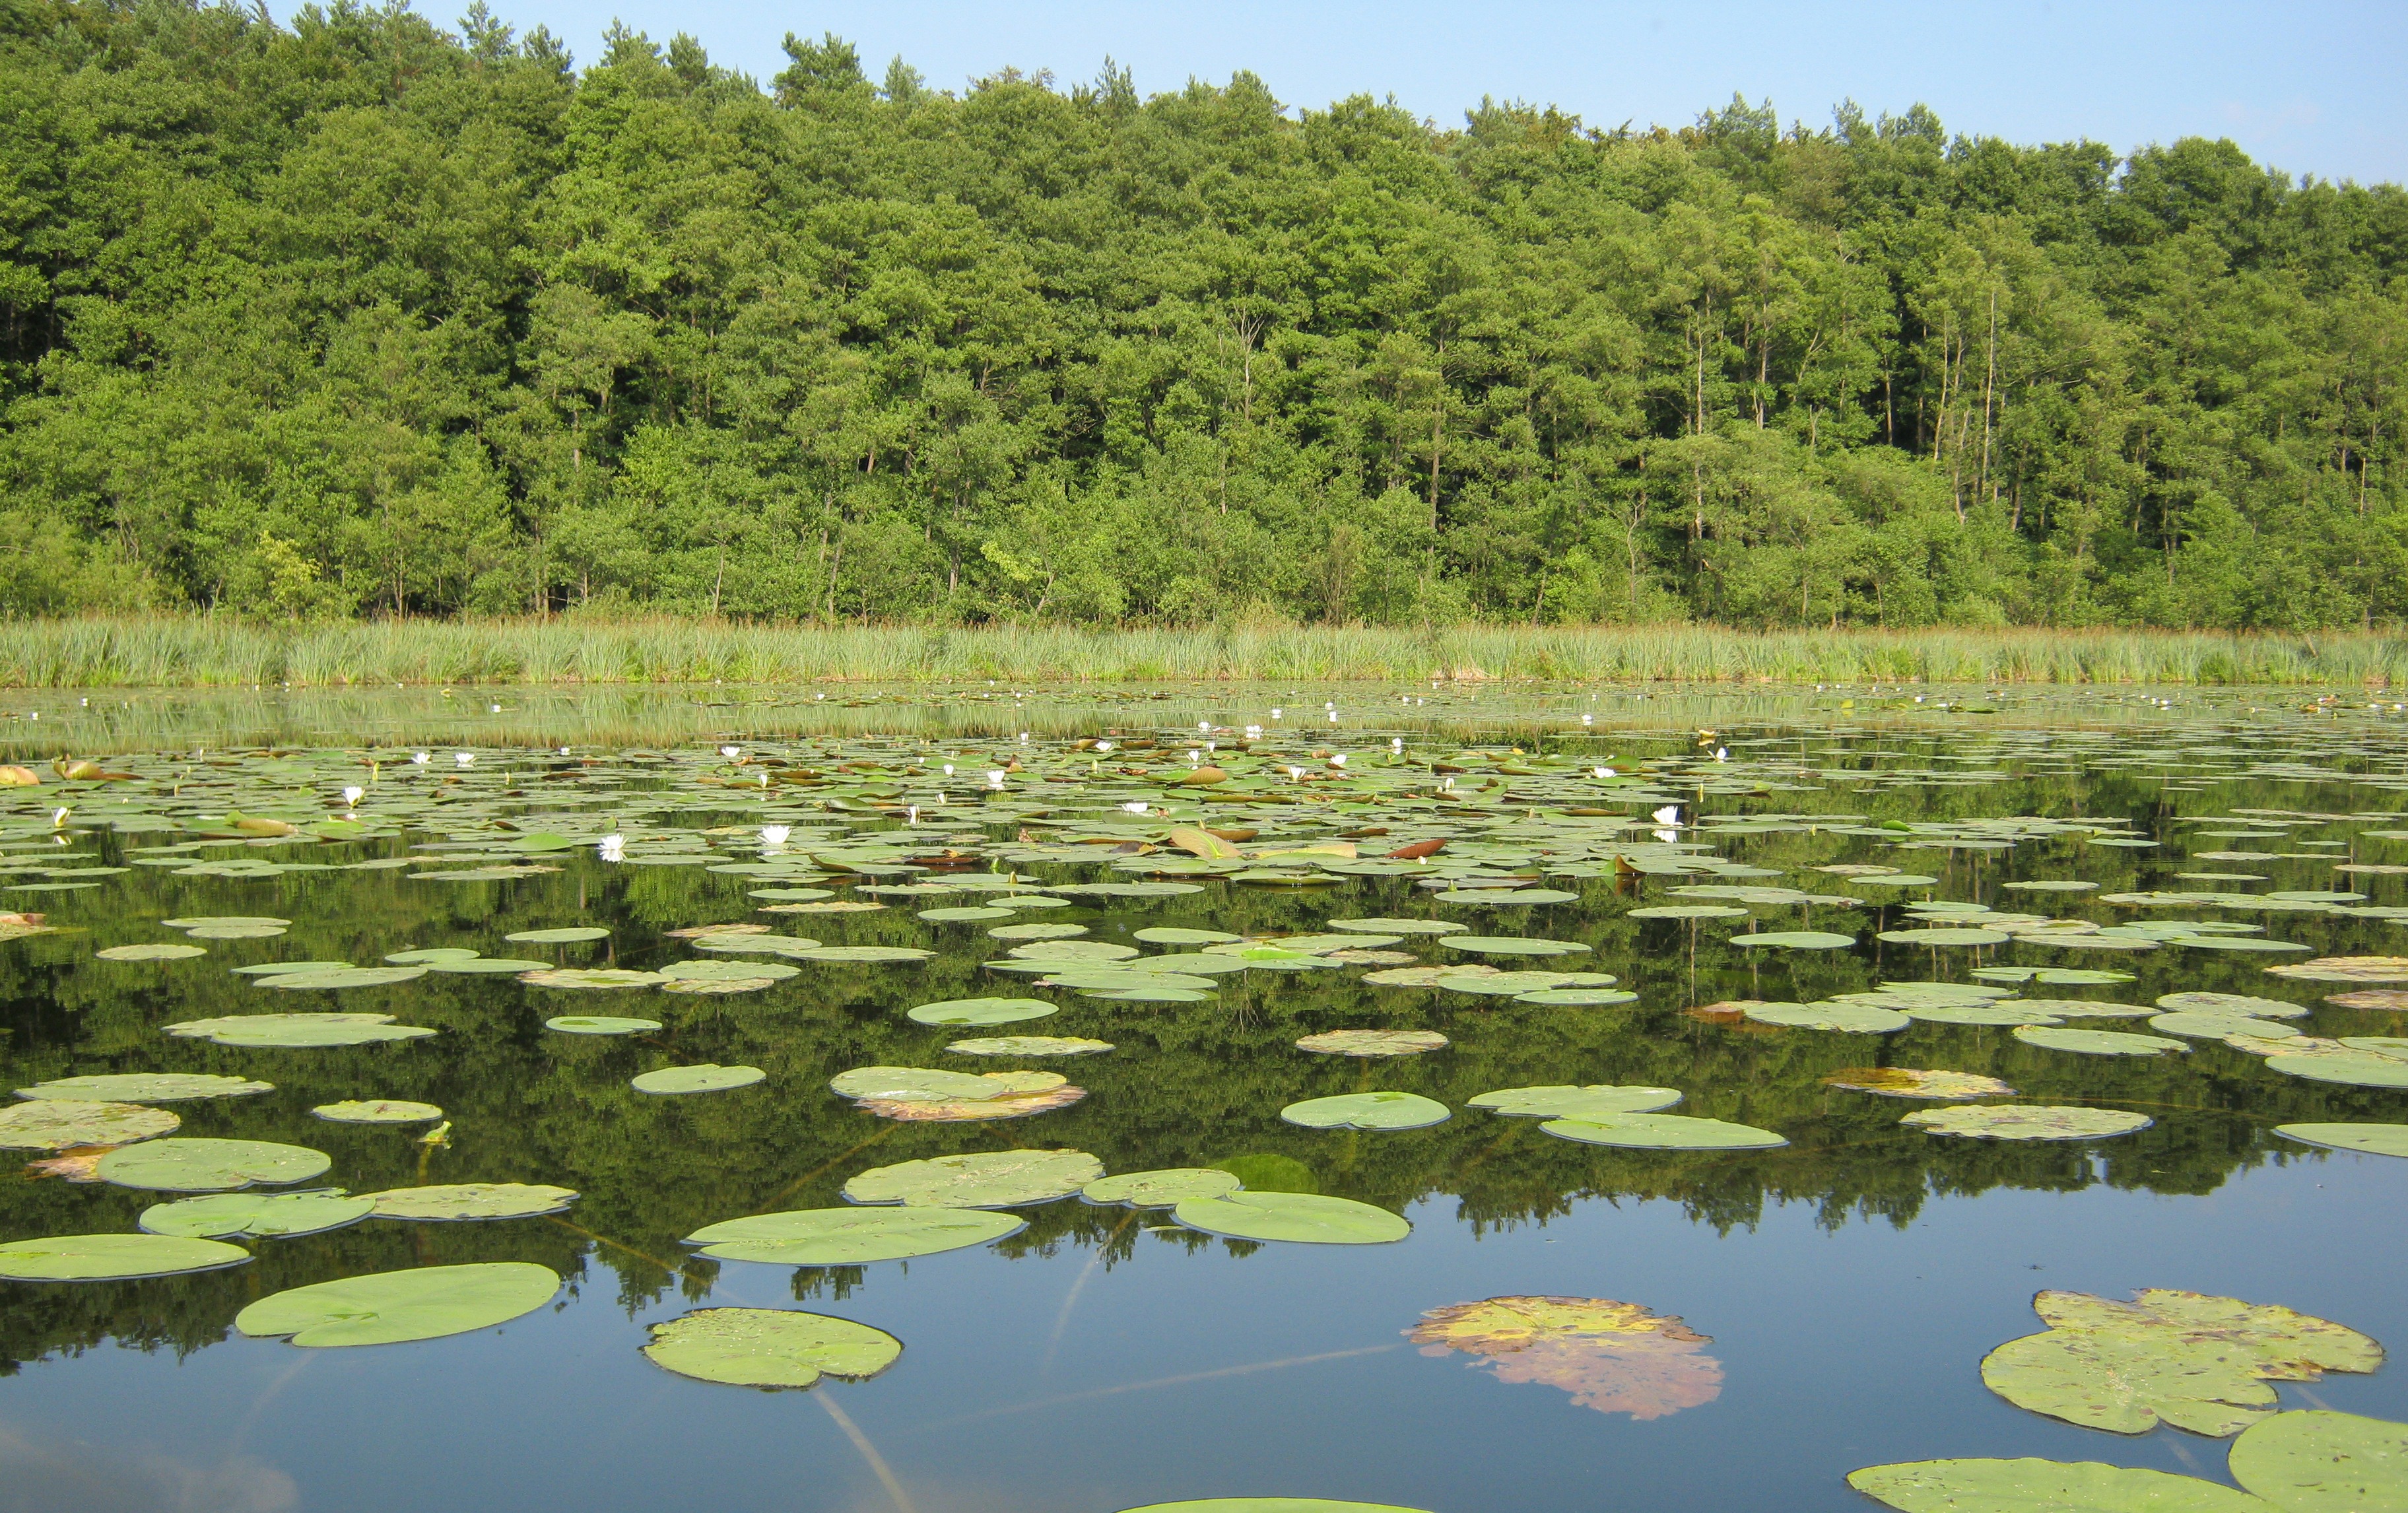
water, nature, marsh, swamp, meadow, lake, pond, paddle, reflection, plain, wetland, bog, floodplain, reflections, channel, habitat, water lilies, ecosystem, mecklenburg, nuphar, nature conservation, biome, m ritz, fish pond, natural environment